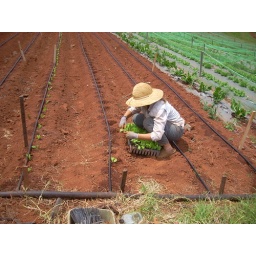
On our farm only the green lettuces are planted under the bird net.